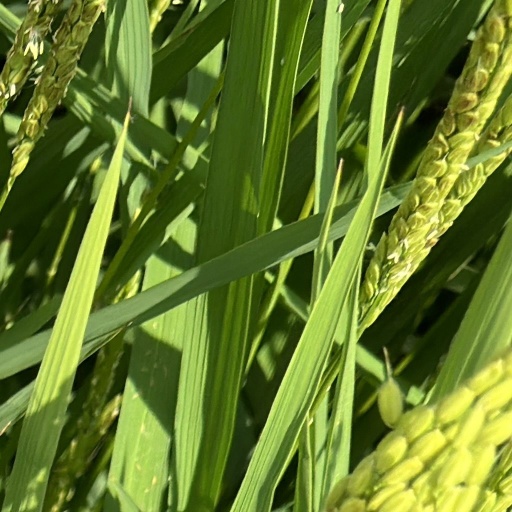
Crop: rice